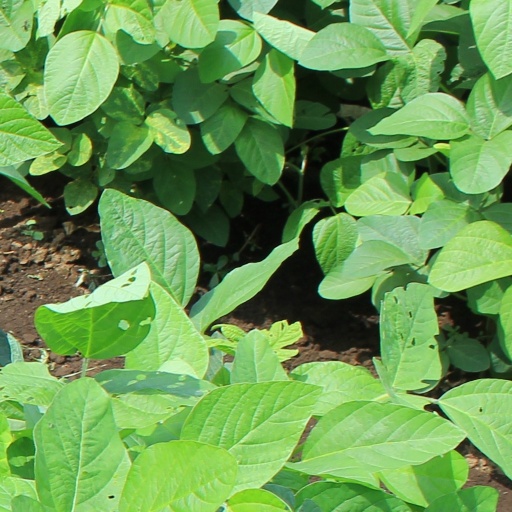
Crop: soybean